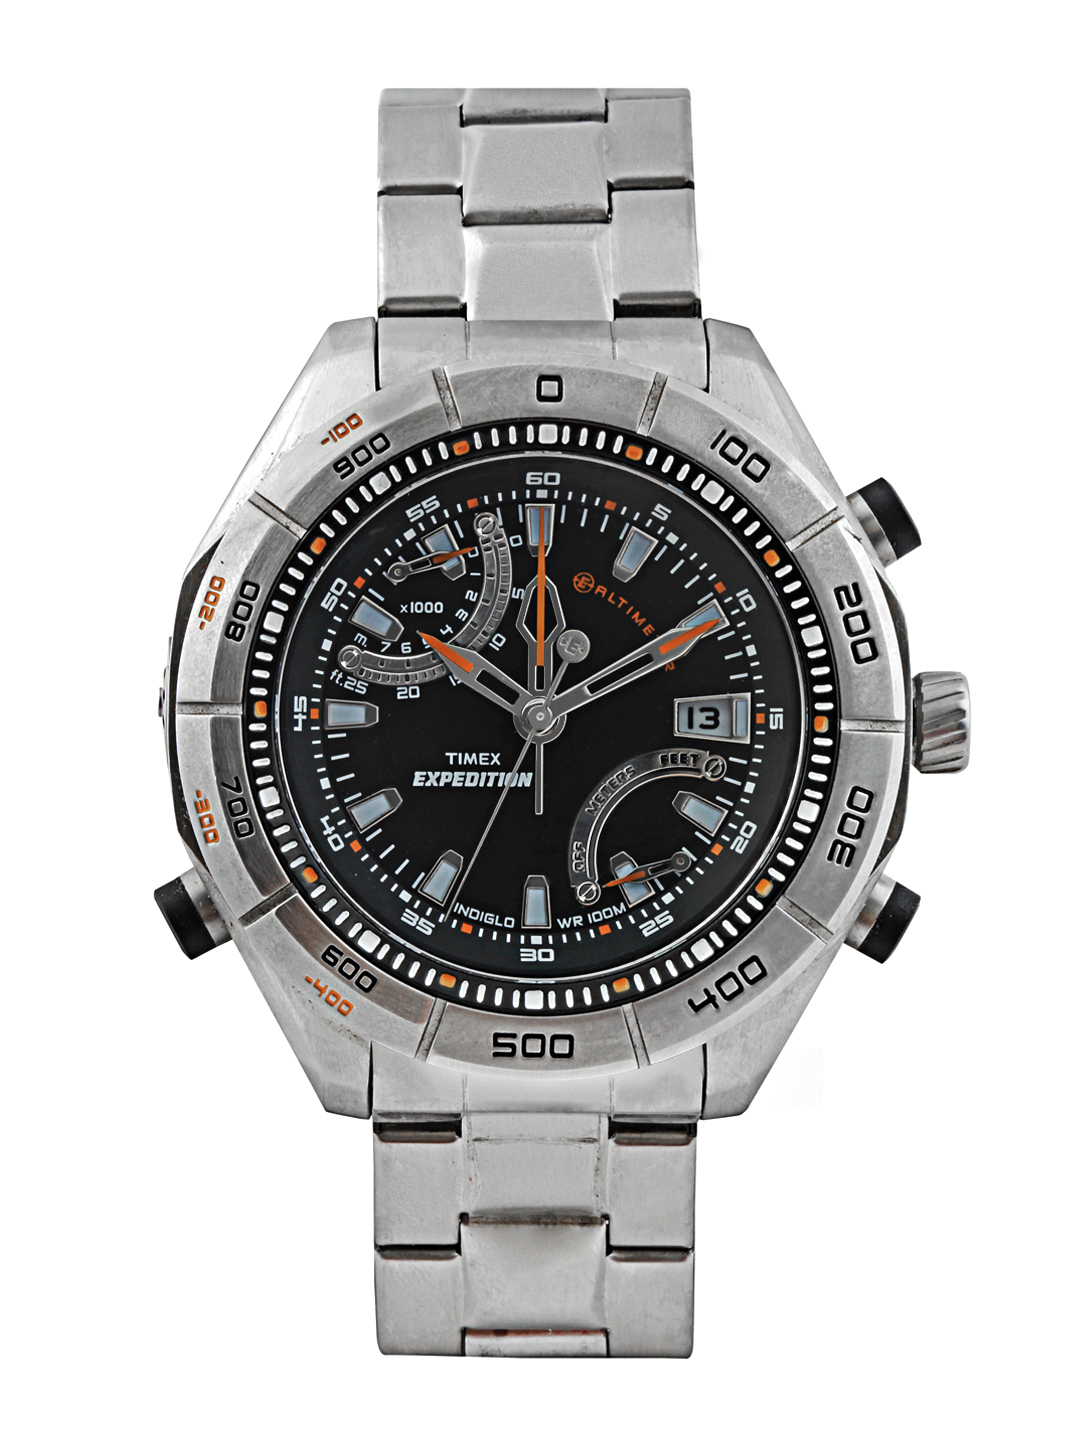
Timex Expedition Men Black Dial Watch
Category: Accessories / Watches / Watches
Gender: Men
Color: Black
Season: Winter 2016
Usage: Smart Casual